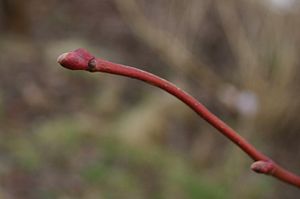
Småbladet lind / Galleri
Småbladet lind - også kaldt skovlind - er et op til 30 meter højt træ, der i Danmark vokser i skove og som plantes i parker og alléer. Til forskel fra storbladet lind er bladstilke og årsskud helt hårløse. Træet er næst efter egen det længstlevende danske træ og var tidligere blandt de almindeligste skovtræer i Danmark.